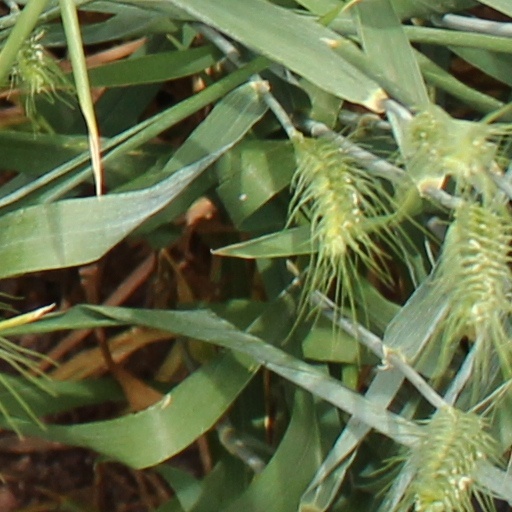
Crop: wheat